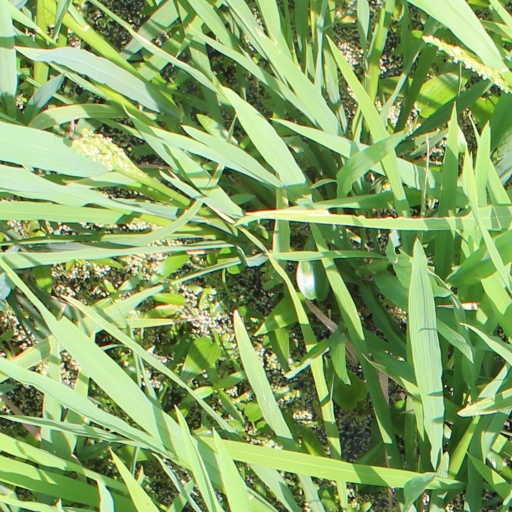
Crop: rice